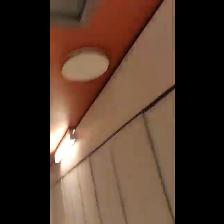
Label: NonHuman